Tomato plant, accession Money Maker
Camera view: tilt-top (135 deg); turntable rotation: 90 degrees
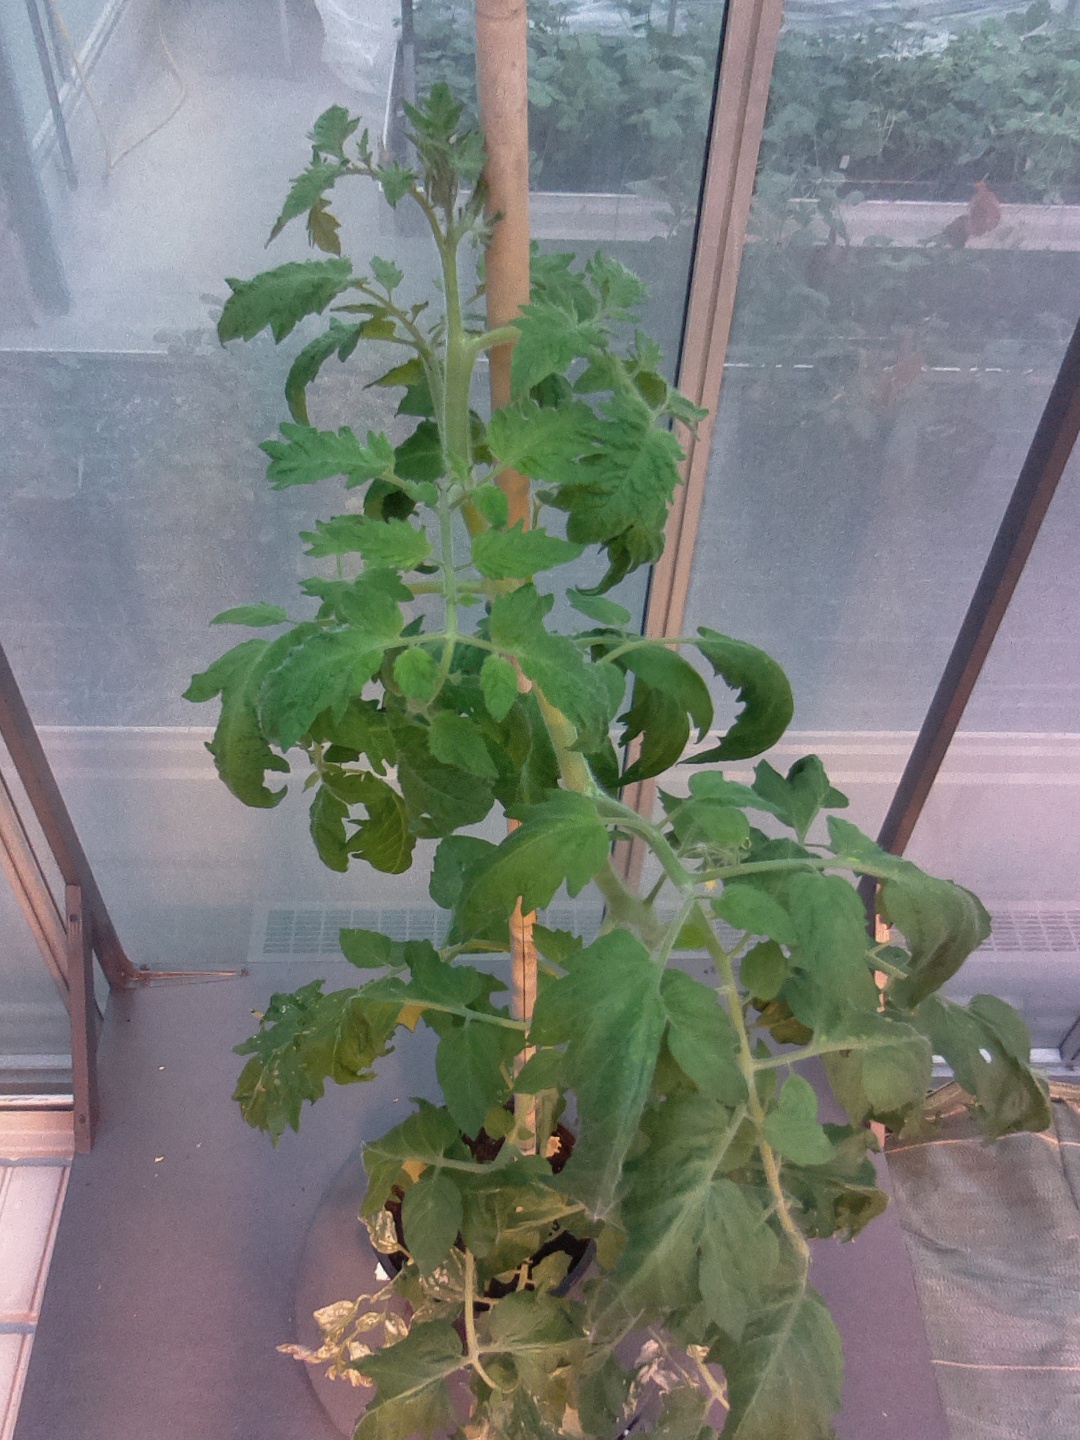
BBCH growth stage 62: 20%-30% of flowers open